José Adrián Bonilla

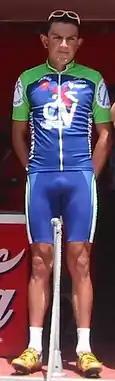
Bonilla at Euskal Bizikleta 2005

José Adrián Bonilla Bonilla (born April 28, 1978) is a Costa Rican former professional road bicycle racer. He competed at the 2000 Summer Olympics and the 2004 Summer Olympics. He debuted professionally in 2004 with the team Comunidad Valenciana.